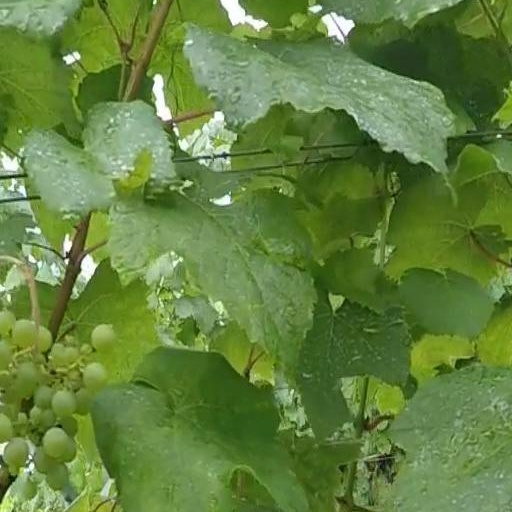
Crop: grape